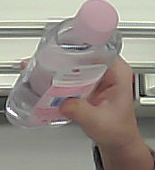
Product: johnson_baby